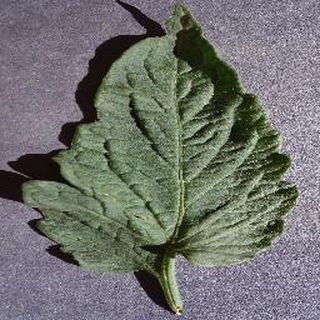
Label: healthy_tomato